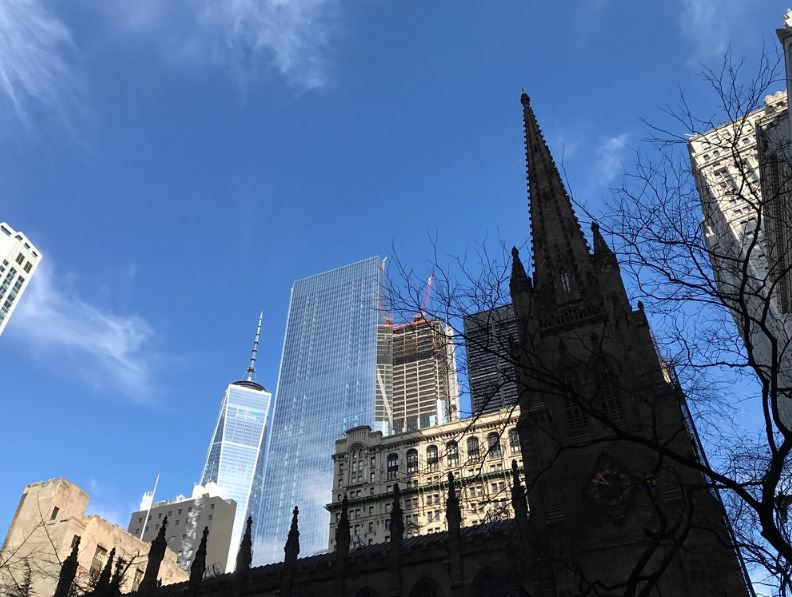
Fire: no
Smoke: no